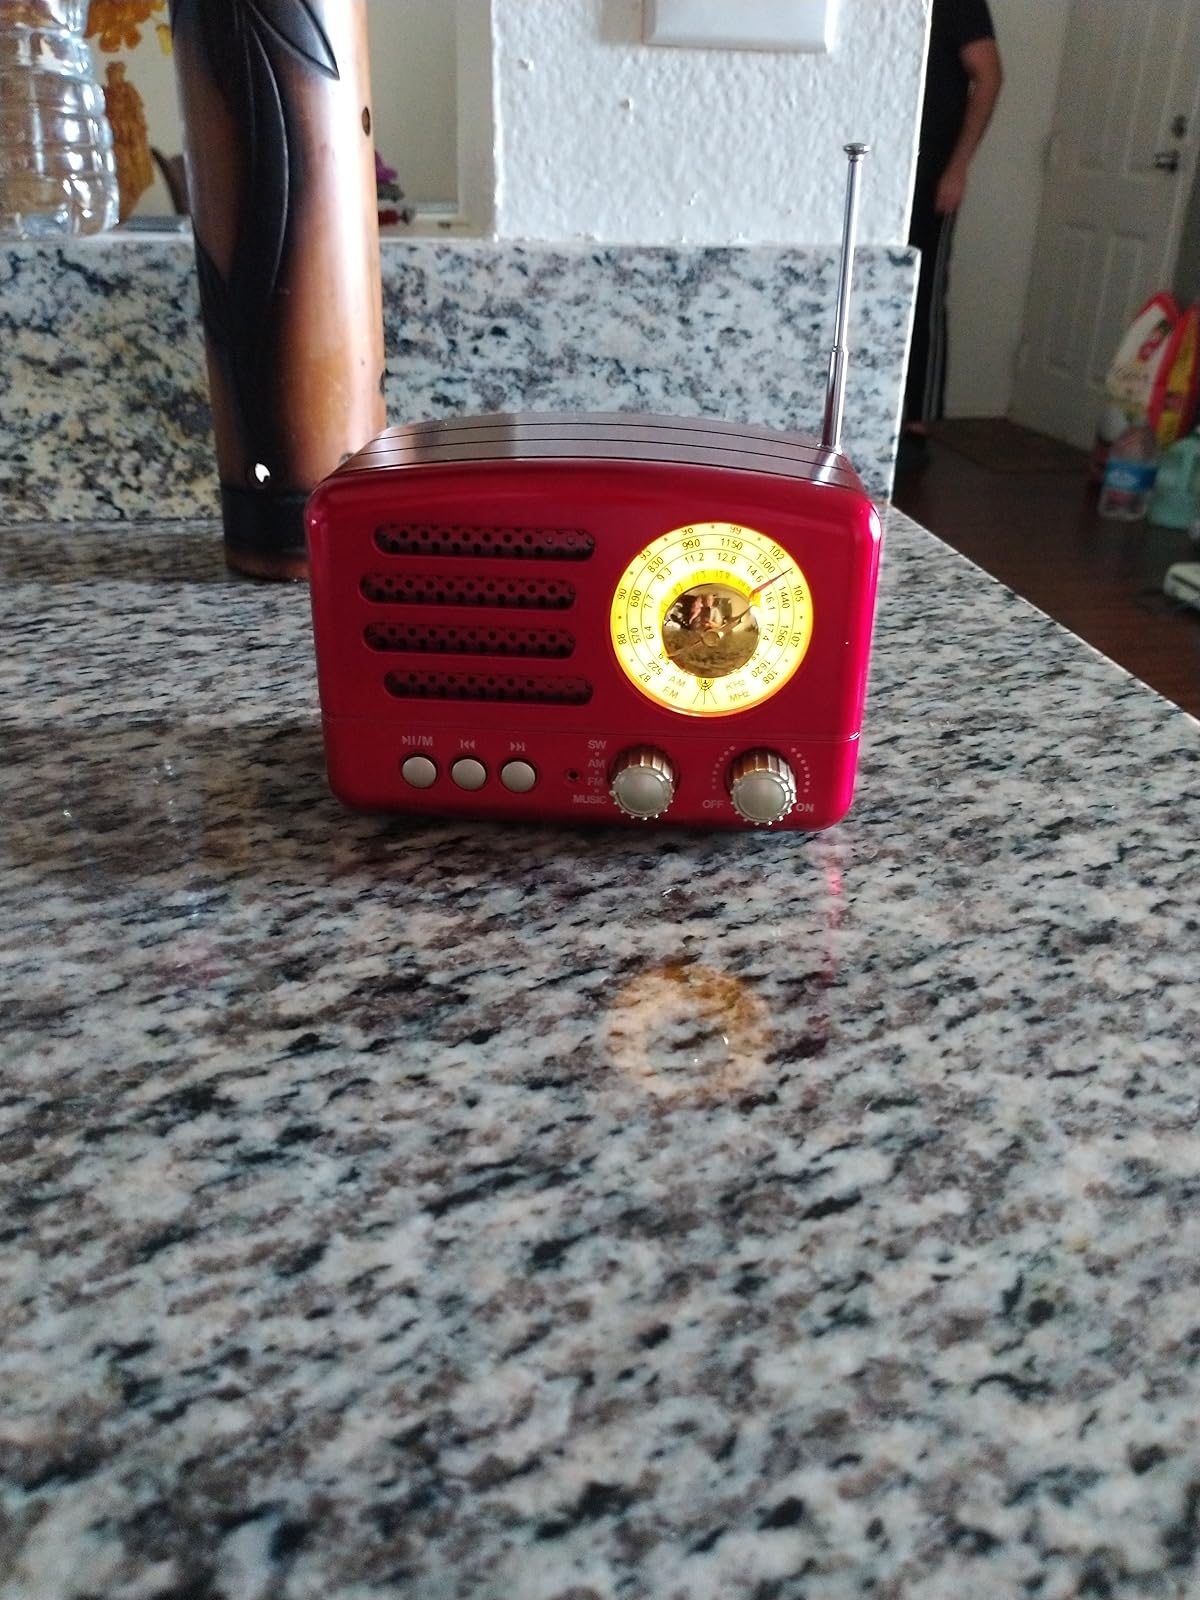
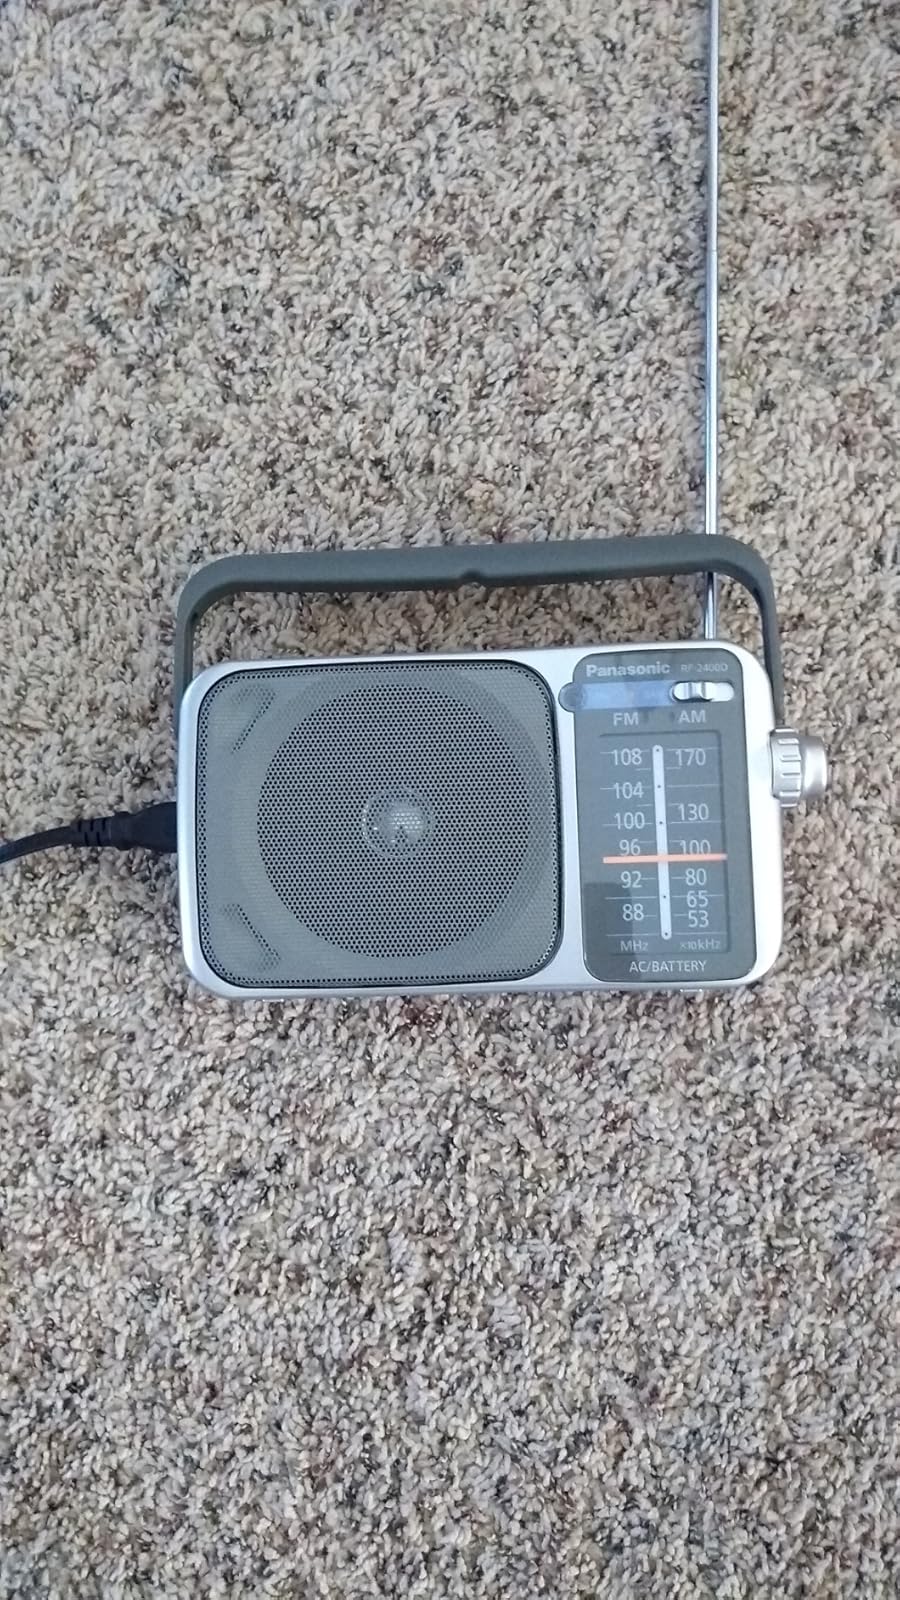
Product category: radio
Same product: no